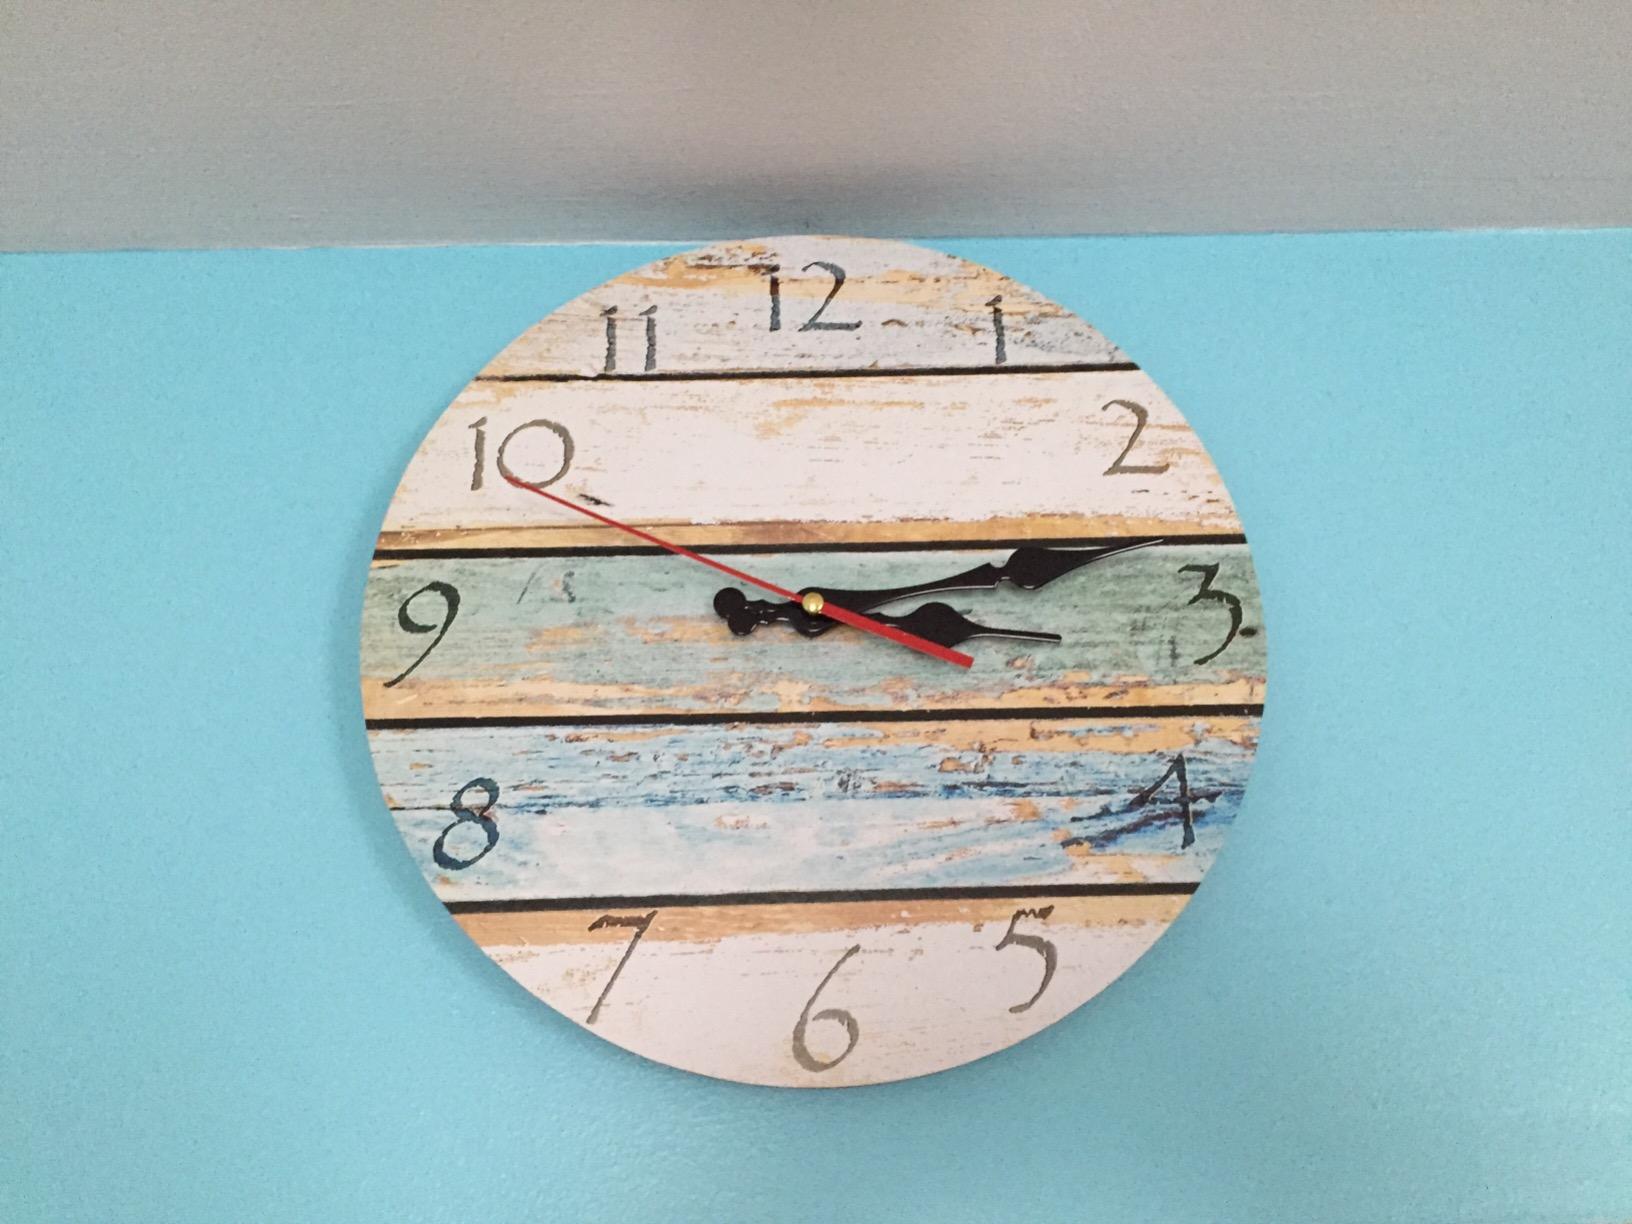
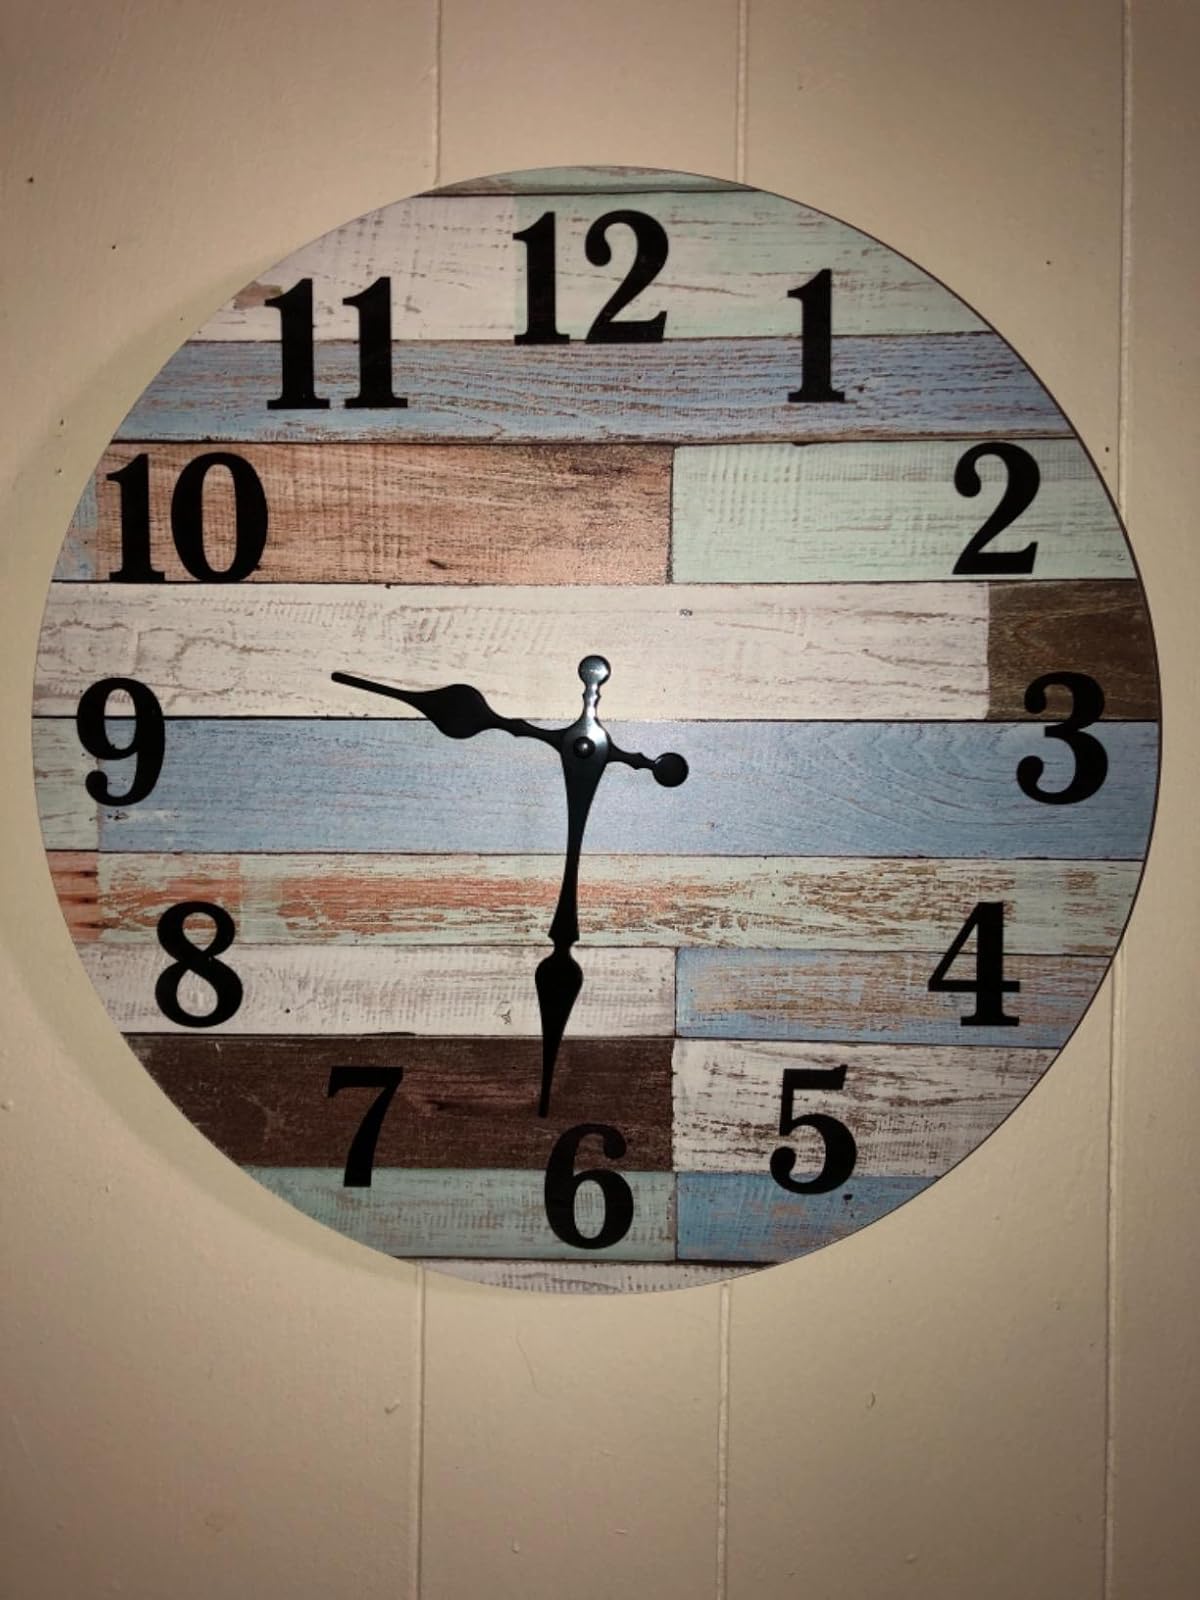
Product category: clock
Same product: no